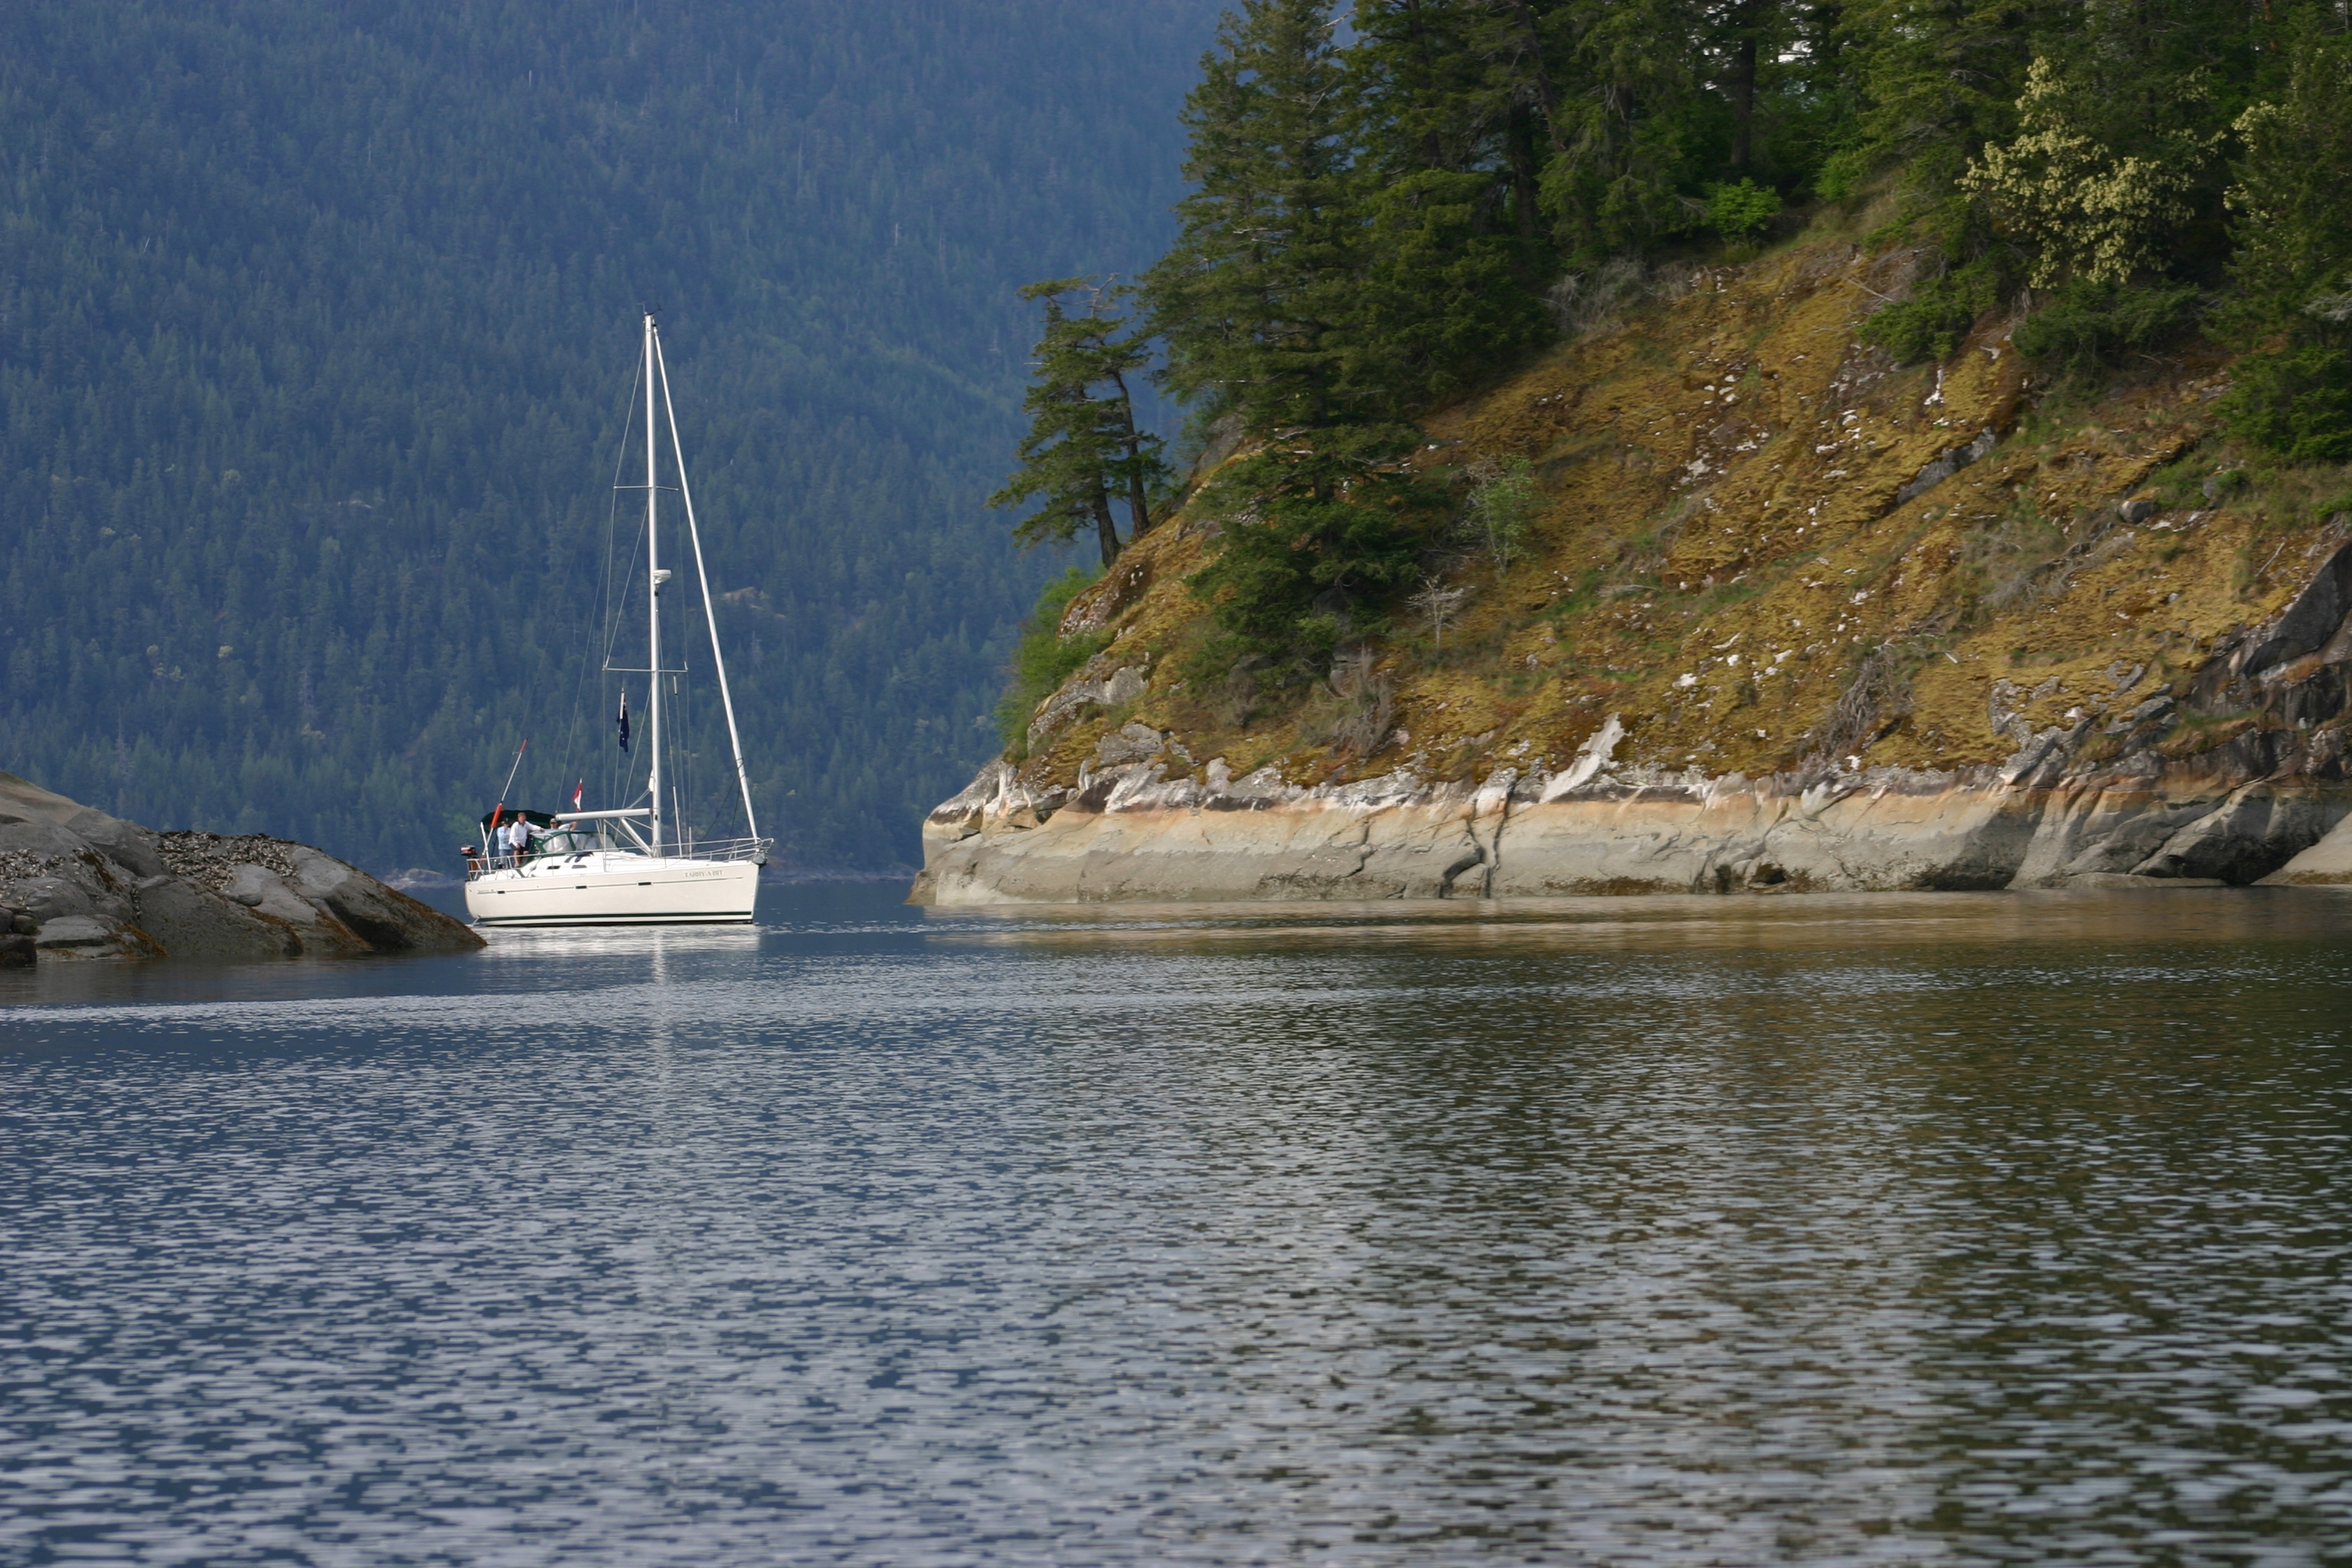
sea, water, nature, ocean, boat, lake, adventure, ship, summer, vacation, travel, vessel, vehicle, yacht, bay, fjord, lifestyle, sailboat, sail boat, luxury, boating, sail, watercraft, loch, yachting, sailing ship, summer vacation